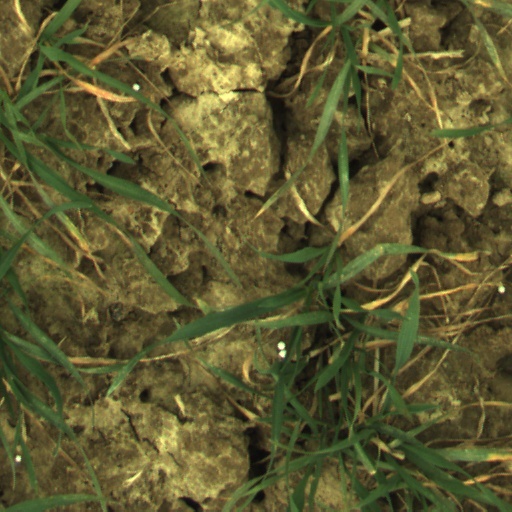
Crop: wheat